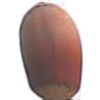
Label: Hazelnut 1